Question: Please indicate a possible affordance area of the fork that can be used for holding
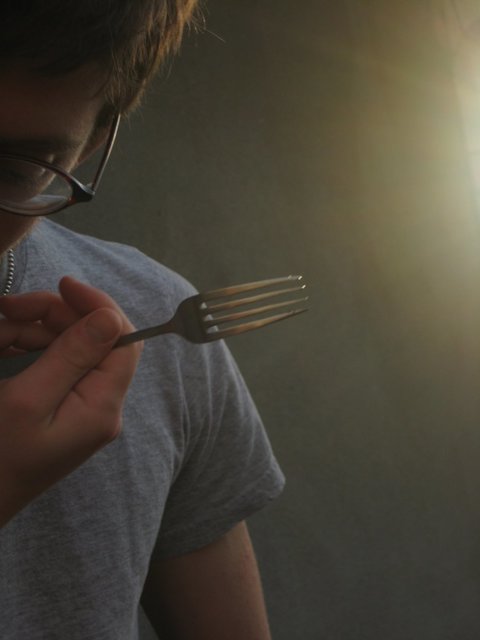
Answer: [1.931, 304.499, 184.788, 374.975]